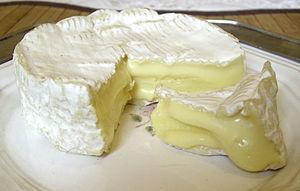
La Basse-Normandie est une ancienne région administrative française, qui regroupait les trois départements du Calvados, de la Manche et de l'Orne.
Lactococcus lactis est une bactérie à Gram positif, non mobile, non sporulante, mesurant en moyenne de 0,5 à 1,5 micromètre. Les cellules de ce micro-organisme se regroupent habituellement en paires ou en courtes chaînes et sont communément isolées dans les produits végétaux, céréales, haricots, pois, pomme de terre, etc. Avec leur microflore fongique et microbienne très diversifiée, les lait crus de ruminants sont des milieux naturellement riches en lactocoques. On considère que la surface des trayons constitue la principale source de contamination du lait.
Un fromage au lait cru est un fromage élaboré à partir de lait cru dont la flore et les systèmes enzymatiques très diversifiés jouent un rôle complexe durant la transformation et la maturation. Par ce fait, une grande variété de goûts caractérise ce type de fromages.